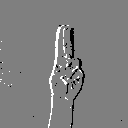
ASL letter: u